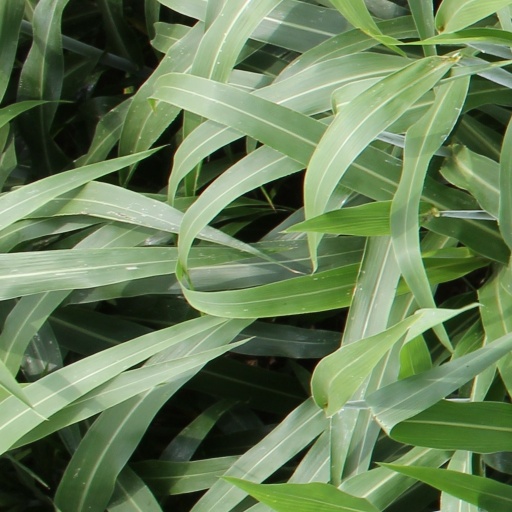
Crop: sorghum